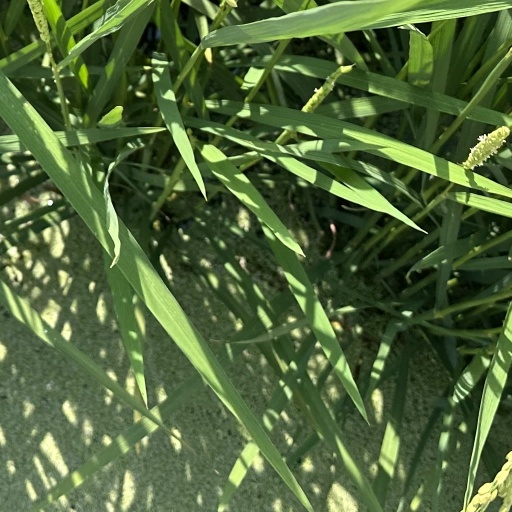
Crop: rice